The Untouchables (1959 TV series)

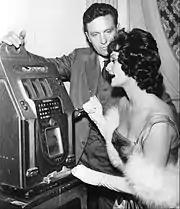
Stack as Eliot Ness with Gloria Talbott, 1962

The show drew harsh criticism from some Italian Americans, including Frank Sinatra, who felt it promoted negative stereotypes of them as mobsters and gangsters. The Capone family unsuccessfully sued CBS, Desilu Productions, and Westinghouse Electric Corporation for their depiction of the Capone family. In the first episode of the first season, the character of "Agent (Rico) Rossi", a person of Italian extraction who had witnessed a gangland murder, was added to Ness's team.